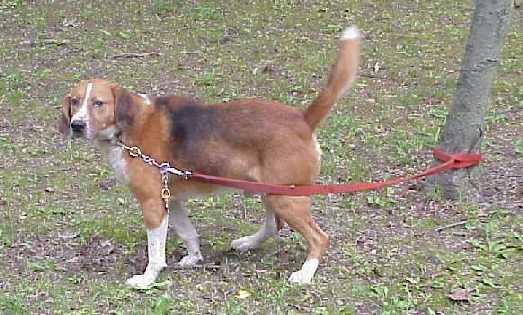
Walker_hound